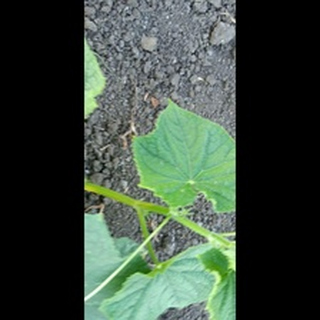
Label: healthy_cucumber